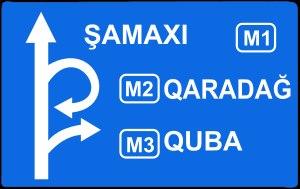
Les routes en Azerbaïdjan constituent le principal réseau de transport en Azerbaïdjan. Le réseau ferroviaire continuant de se moderniser et de ne pas couvrir l'ensemble du pays, en particulier les zones montagneuses et les zones de topographie difficile, le réseau routier est le moyen de transport le plus important du pays.